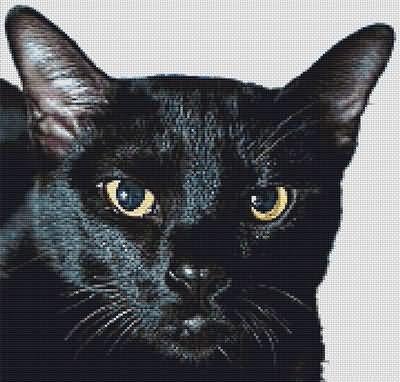
Breed: Bombay